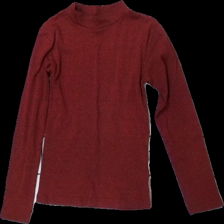
View: front
Type: Top
Category: Ladies
Brand: Missing
Colors: Red
Material: 60% Cotton 40% Polyester
Cut: Tight
Season: All
Stains: Minor
Damage: stain
Damage location: middle left
Price range: <50
Recommended usage: Export
Description: red ribbed top with high neck